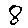
Label: 8